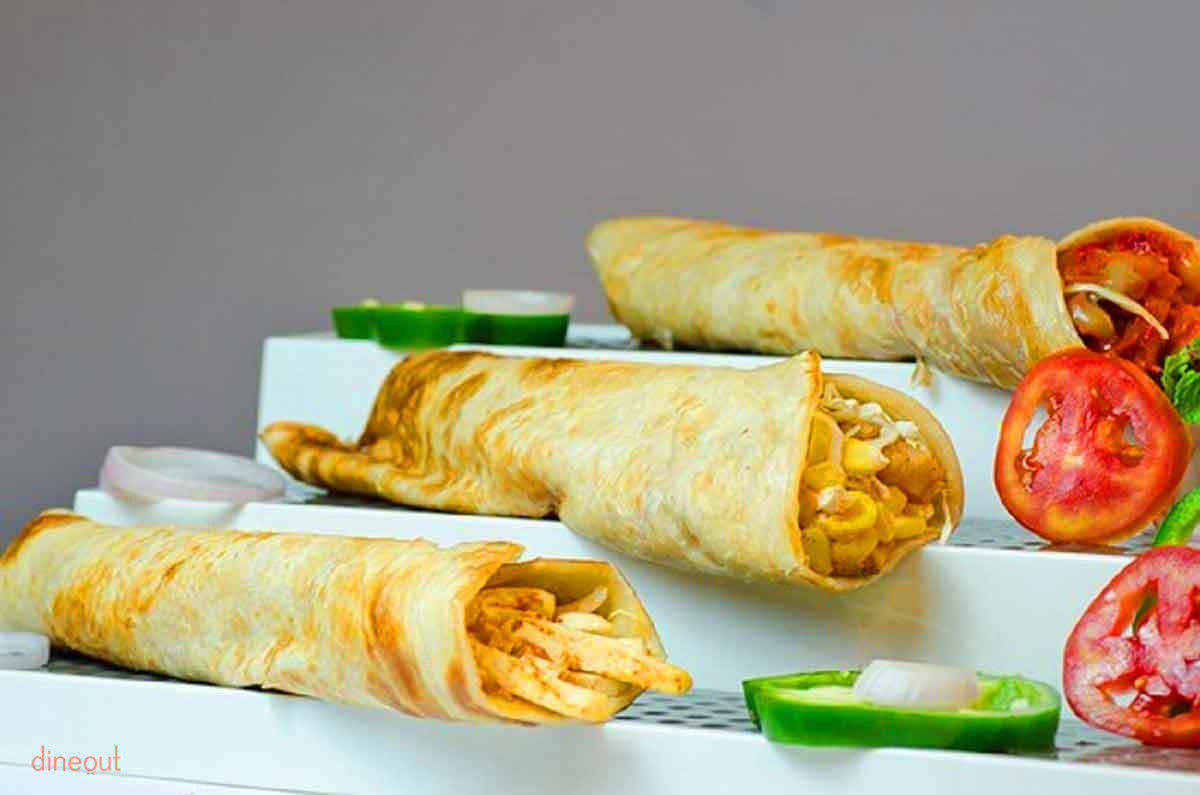
Dish: kaathi_rolls